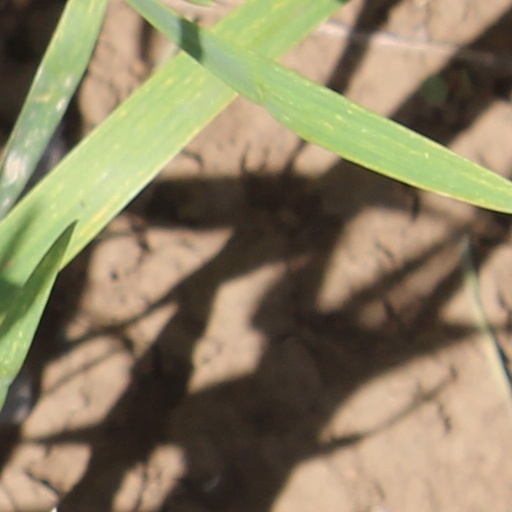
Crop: wheat